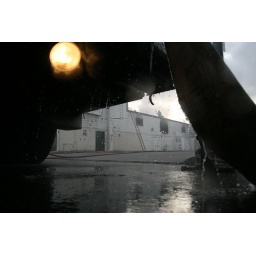
in between a church and church's chicken